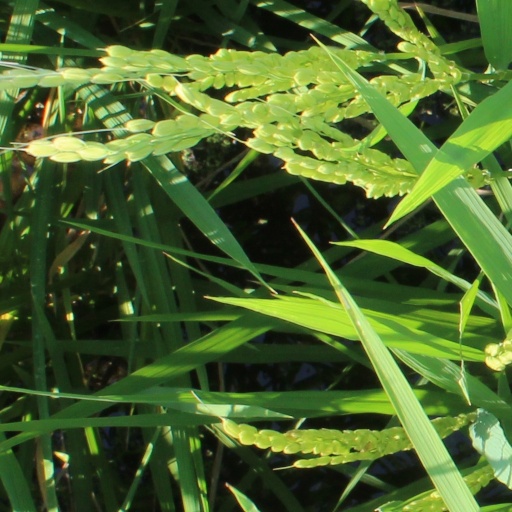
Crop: rice